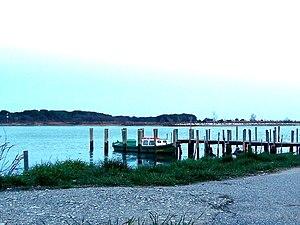
Le Lemene est un fleuve de la région de Vénétie et du Frioul-Vénétie Julienne, en Italie du Nord.
La Lagune de Caorle est une lagune située sur le territoire de la commune de Caorle, en province de Venise, Italie.